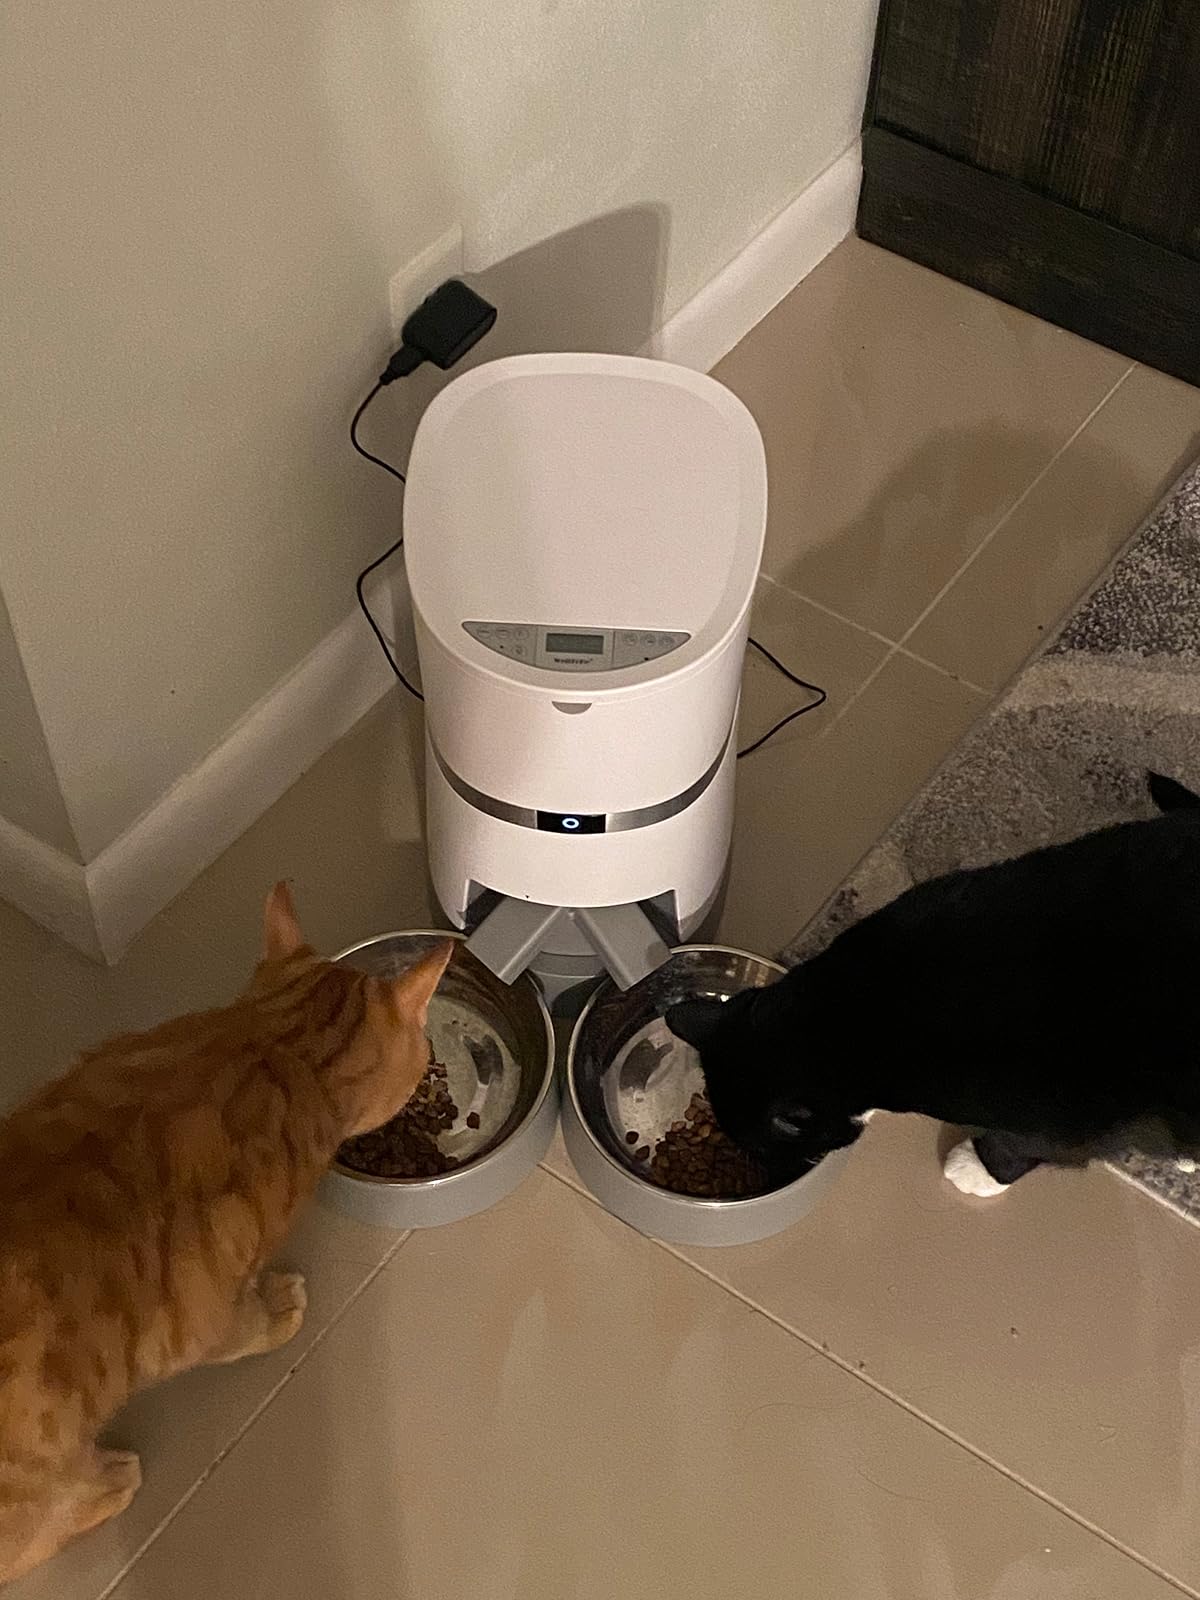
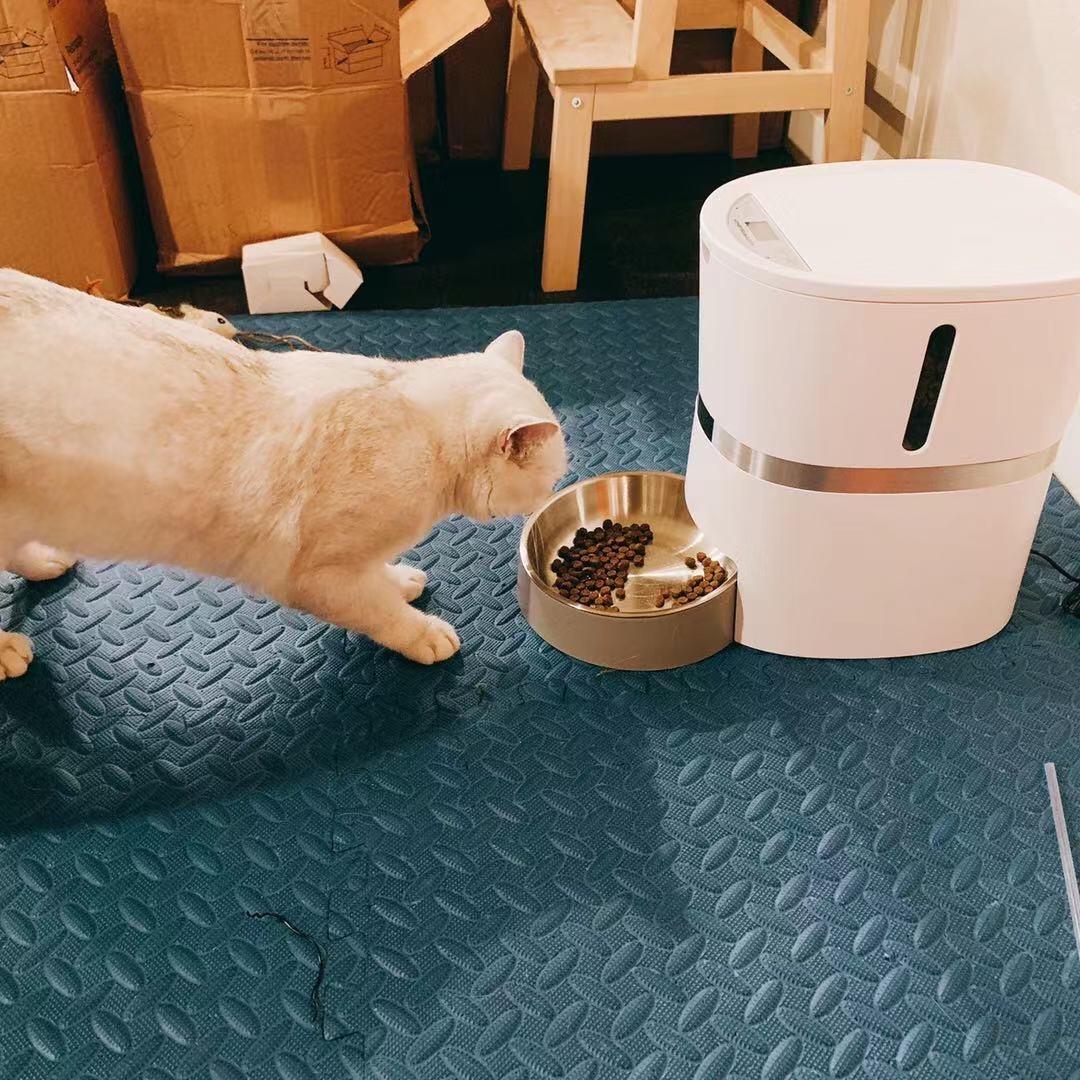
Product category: items_feeder
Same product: no